University

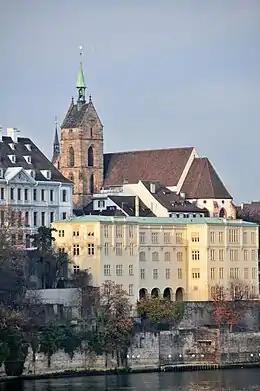
Old main building of the University of Basel – Switzerland's oldest university (1460). The university is among the birthplaces of Renaissance humanism.

Nalanda University was established by emperor Kumaragupta I of the Gupta Empire around 427 CE, became a major Buddhist learning hub, attracting scholars like Xuanzang. It was destroyed in 1202 CE by Bakhtiyar Khilji. An early institution, often called a university, is the Harran University, founded in the late 8th century. Scholars occasionally call the University of al-Qarawiyyin (name given in 1963), founded as a mosque by Fatima al-Fihri in 859 CE, a university, although writes that this is done out of scholarly convenience. Several scholars consider that al-Qarawiyyin was founded and run as a madrasa until after World War II. They date the transformation of the madrasa of al-Qarawiyyin into a university to its modern reorganization in 1963. In the wake of these reforms, al-Qarawiyyin was officially renamed "University of Al Quaraouiyine" two years later.